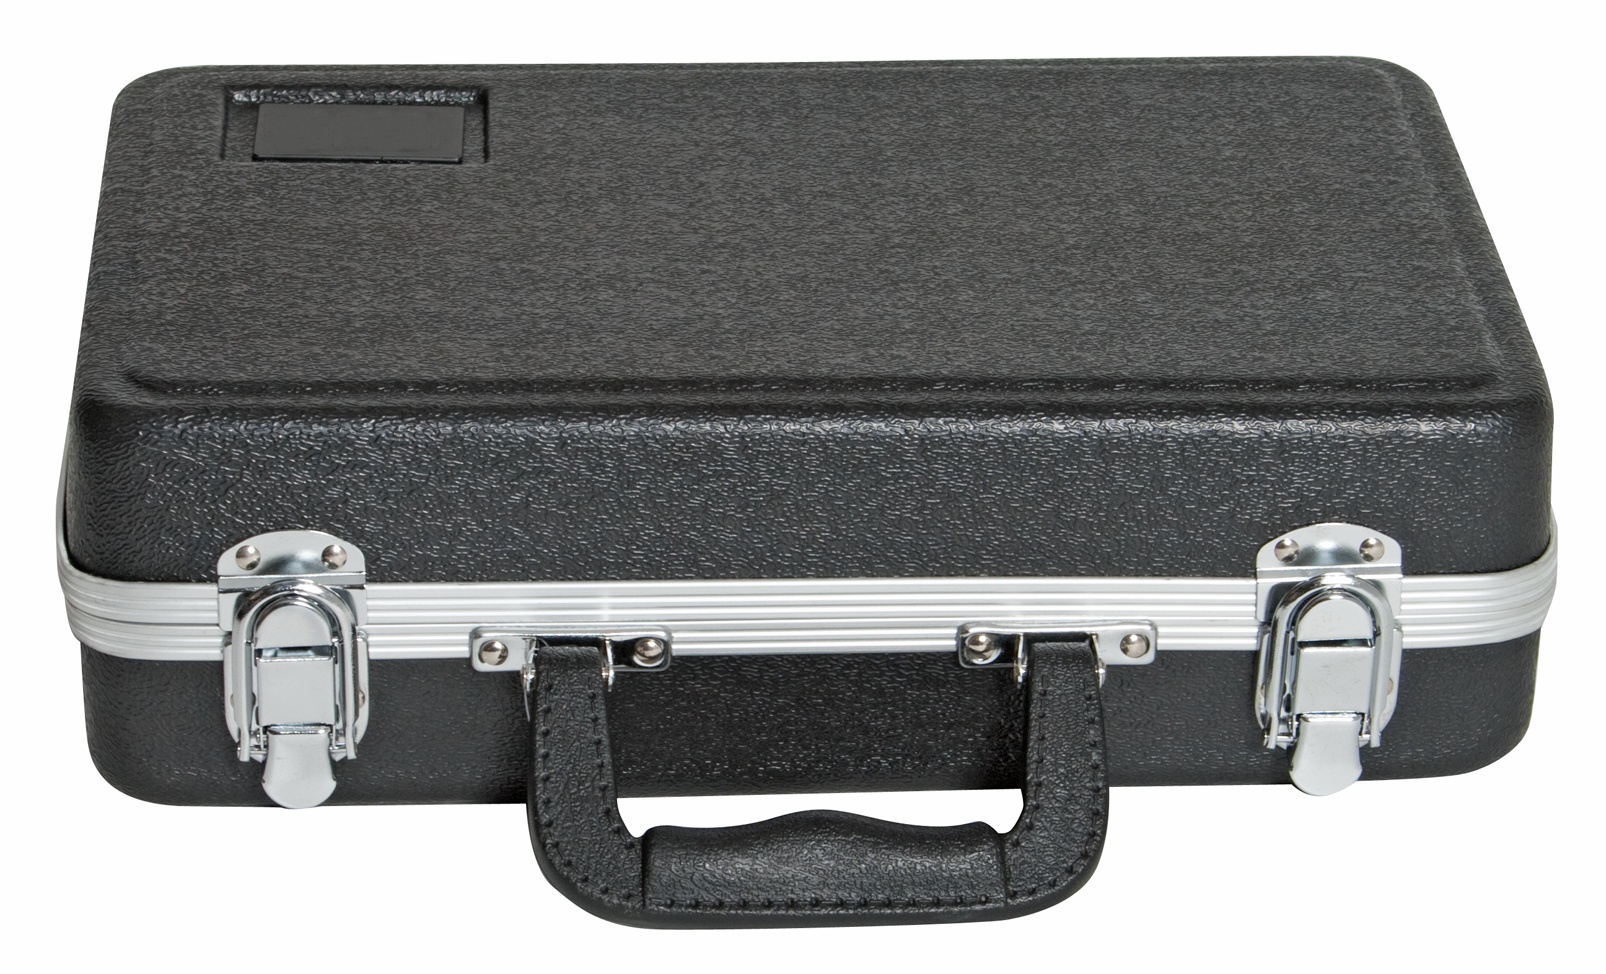
Xtreme Clarinet Case
Brand: Xtreme
Category: Arts & Entertainment > Hobbies & Creative Arts > Musical Instrument & Orchestra Accessories > Woodwind Instrument Accessories > Clarinet Accessories > Clarinet Cases & Gigbags